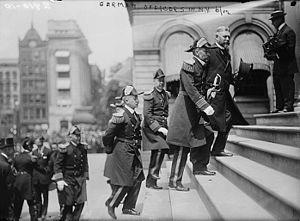
Hubert von Rebeur-Paschwitz, né le 14 août 1863 à Francfort-sur-l'Oder et mort le 16 février 1933 à Dresde est un officier de la marine impériale allemande qui fut vizeadmiral, chef de la division de la Méditerranée et responsable de la flotte ottomane.